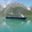
Label: ship